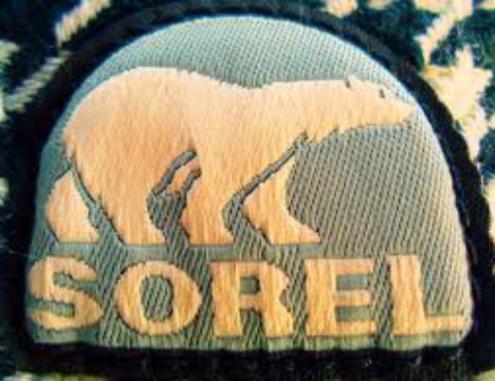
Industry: Clothes